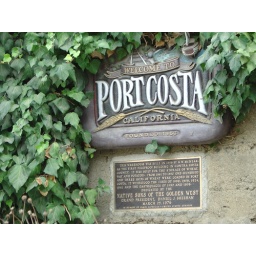
Founded in 1883. This is located on the post office building